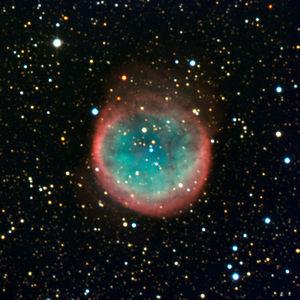
NGC 6781 est une nébuleuse planétaire située à quelques milliers d'années-lumière de la Terre dans l'Aigle. Elle fait à peu près deux années-lumière d'envergure.